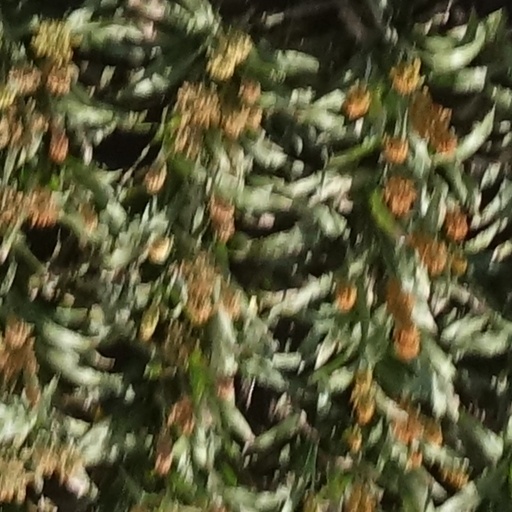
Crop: sorghum